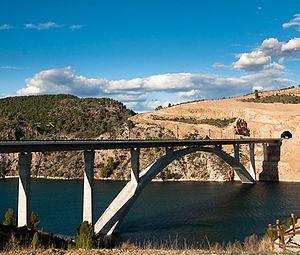
Le viaduc ferroviaire de Contreras en Espagne
Cet article a pour objet de présenter une liste de ponts remarquables d'Espagne, tant par leurs caractéristiques dimensionnelles, que par leur intérêt architectural ou historique.